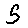
Label: 5